A. S. Neill

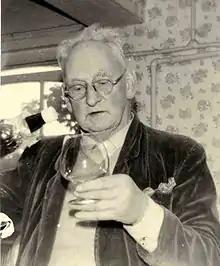

Alexander Sutherland Neill (17 October 1883 – 23 September 1973) was a Scottish educator and author known for his school, Summerhill, and its philosophy of freedom from adult coercion and community self-governance. Raised in Scotland, Neill taught at several schools before attending the University of Edinburgh in 1908–1912. He took two jobs in journalism before World War I, and taught at Gretna Green Village School in the second year of the war, writing his first book, "A Dominie's Log" (1915), as a diary of his life there as head teacher. He joined a Dresden school in 1921 and founded Summerhill on returning to England in 1924. Summerhill gained renown in the 1930s and then in the 1960s–1970s, due to progressive and counter-culture interest. Neill wrote 20 books. His top seller was the 1960 "Summerhill", read widely in the free school movement from the 1960s.